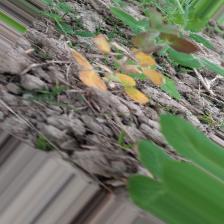
Label: Ascochyta blight